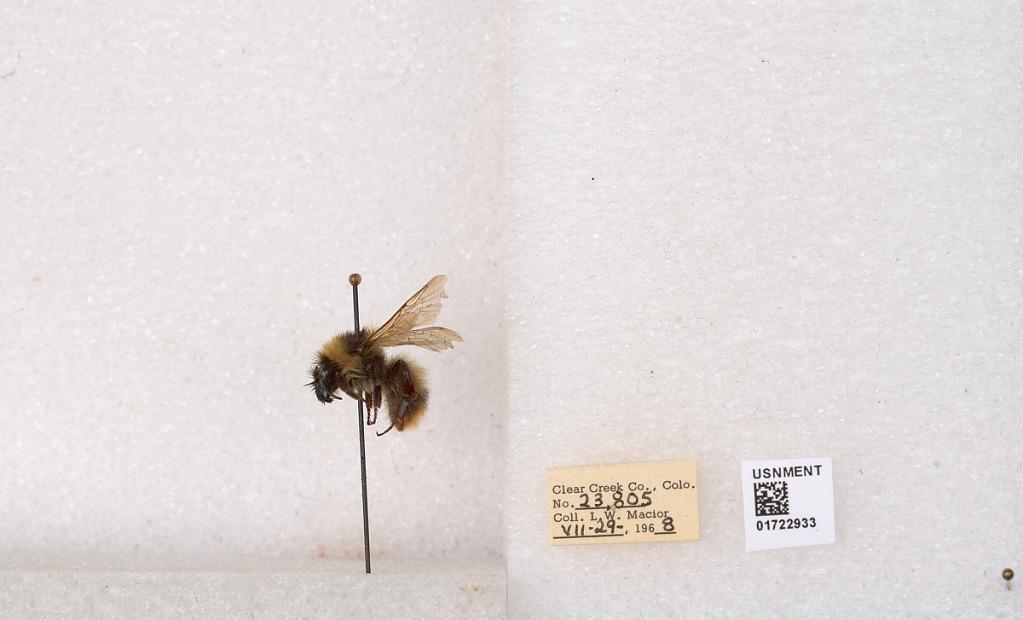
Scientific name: Bombus kirbyellus
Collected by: L. Macior
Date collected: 1968-7-29
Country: United States
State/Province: Colorado
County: Clear Creek
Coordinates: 39.6891, -105.644